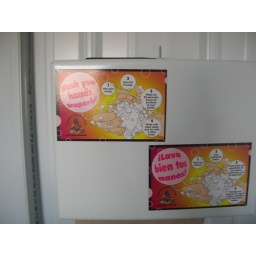
in the bathroom in the packing house